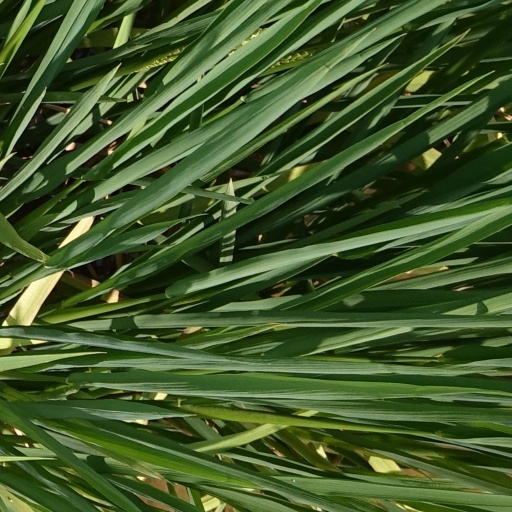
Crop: rice